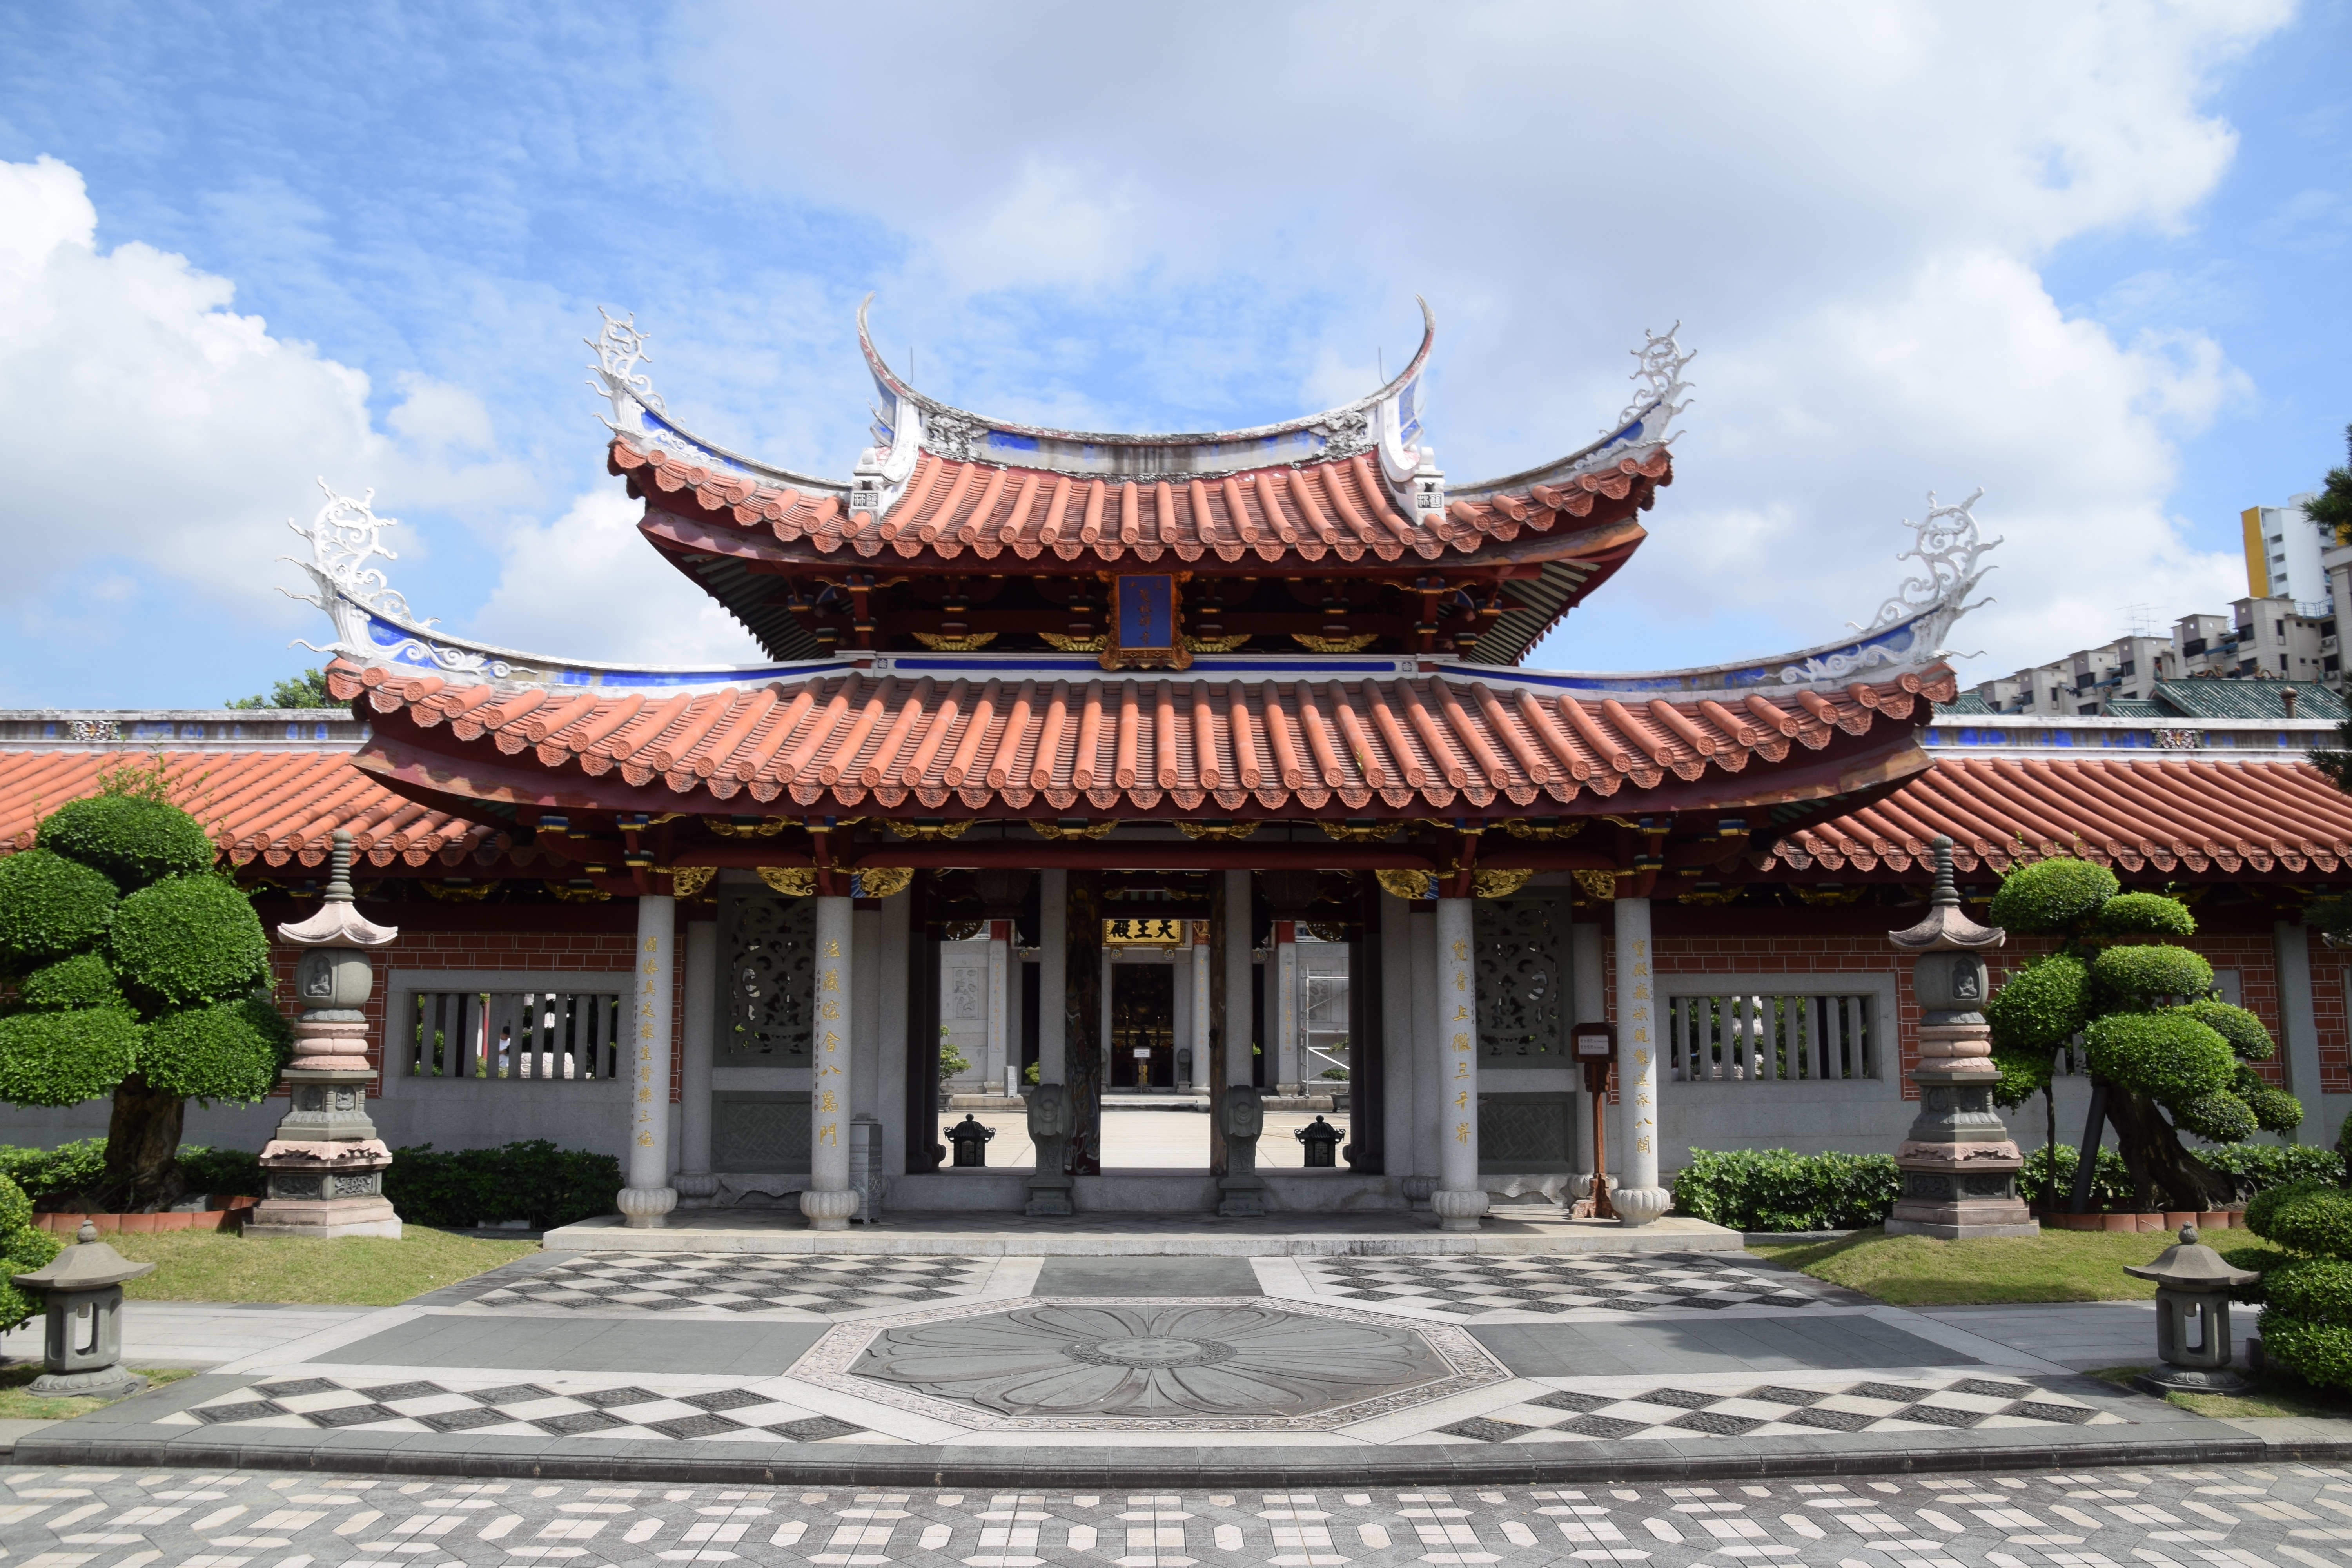
architecture, building, palace, place of worship, religious, temple, shrine, singapore, chinese architecture, pagoda, chinese temple, historic site, shinto shrine